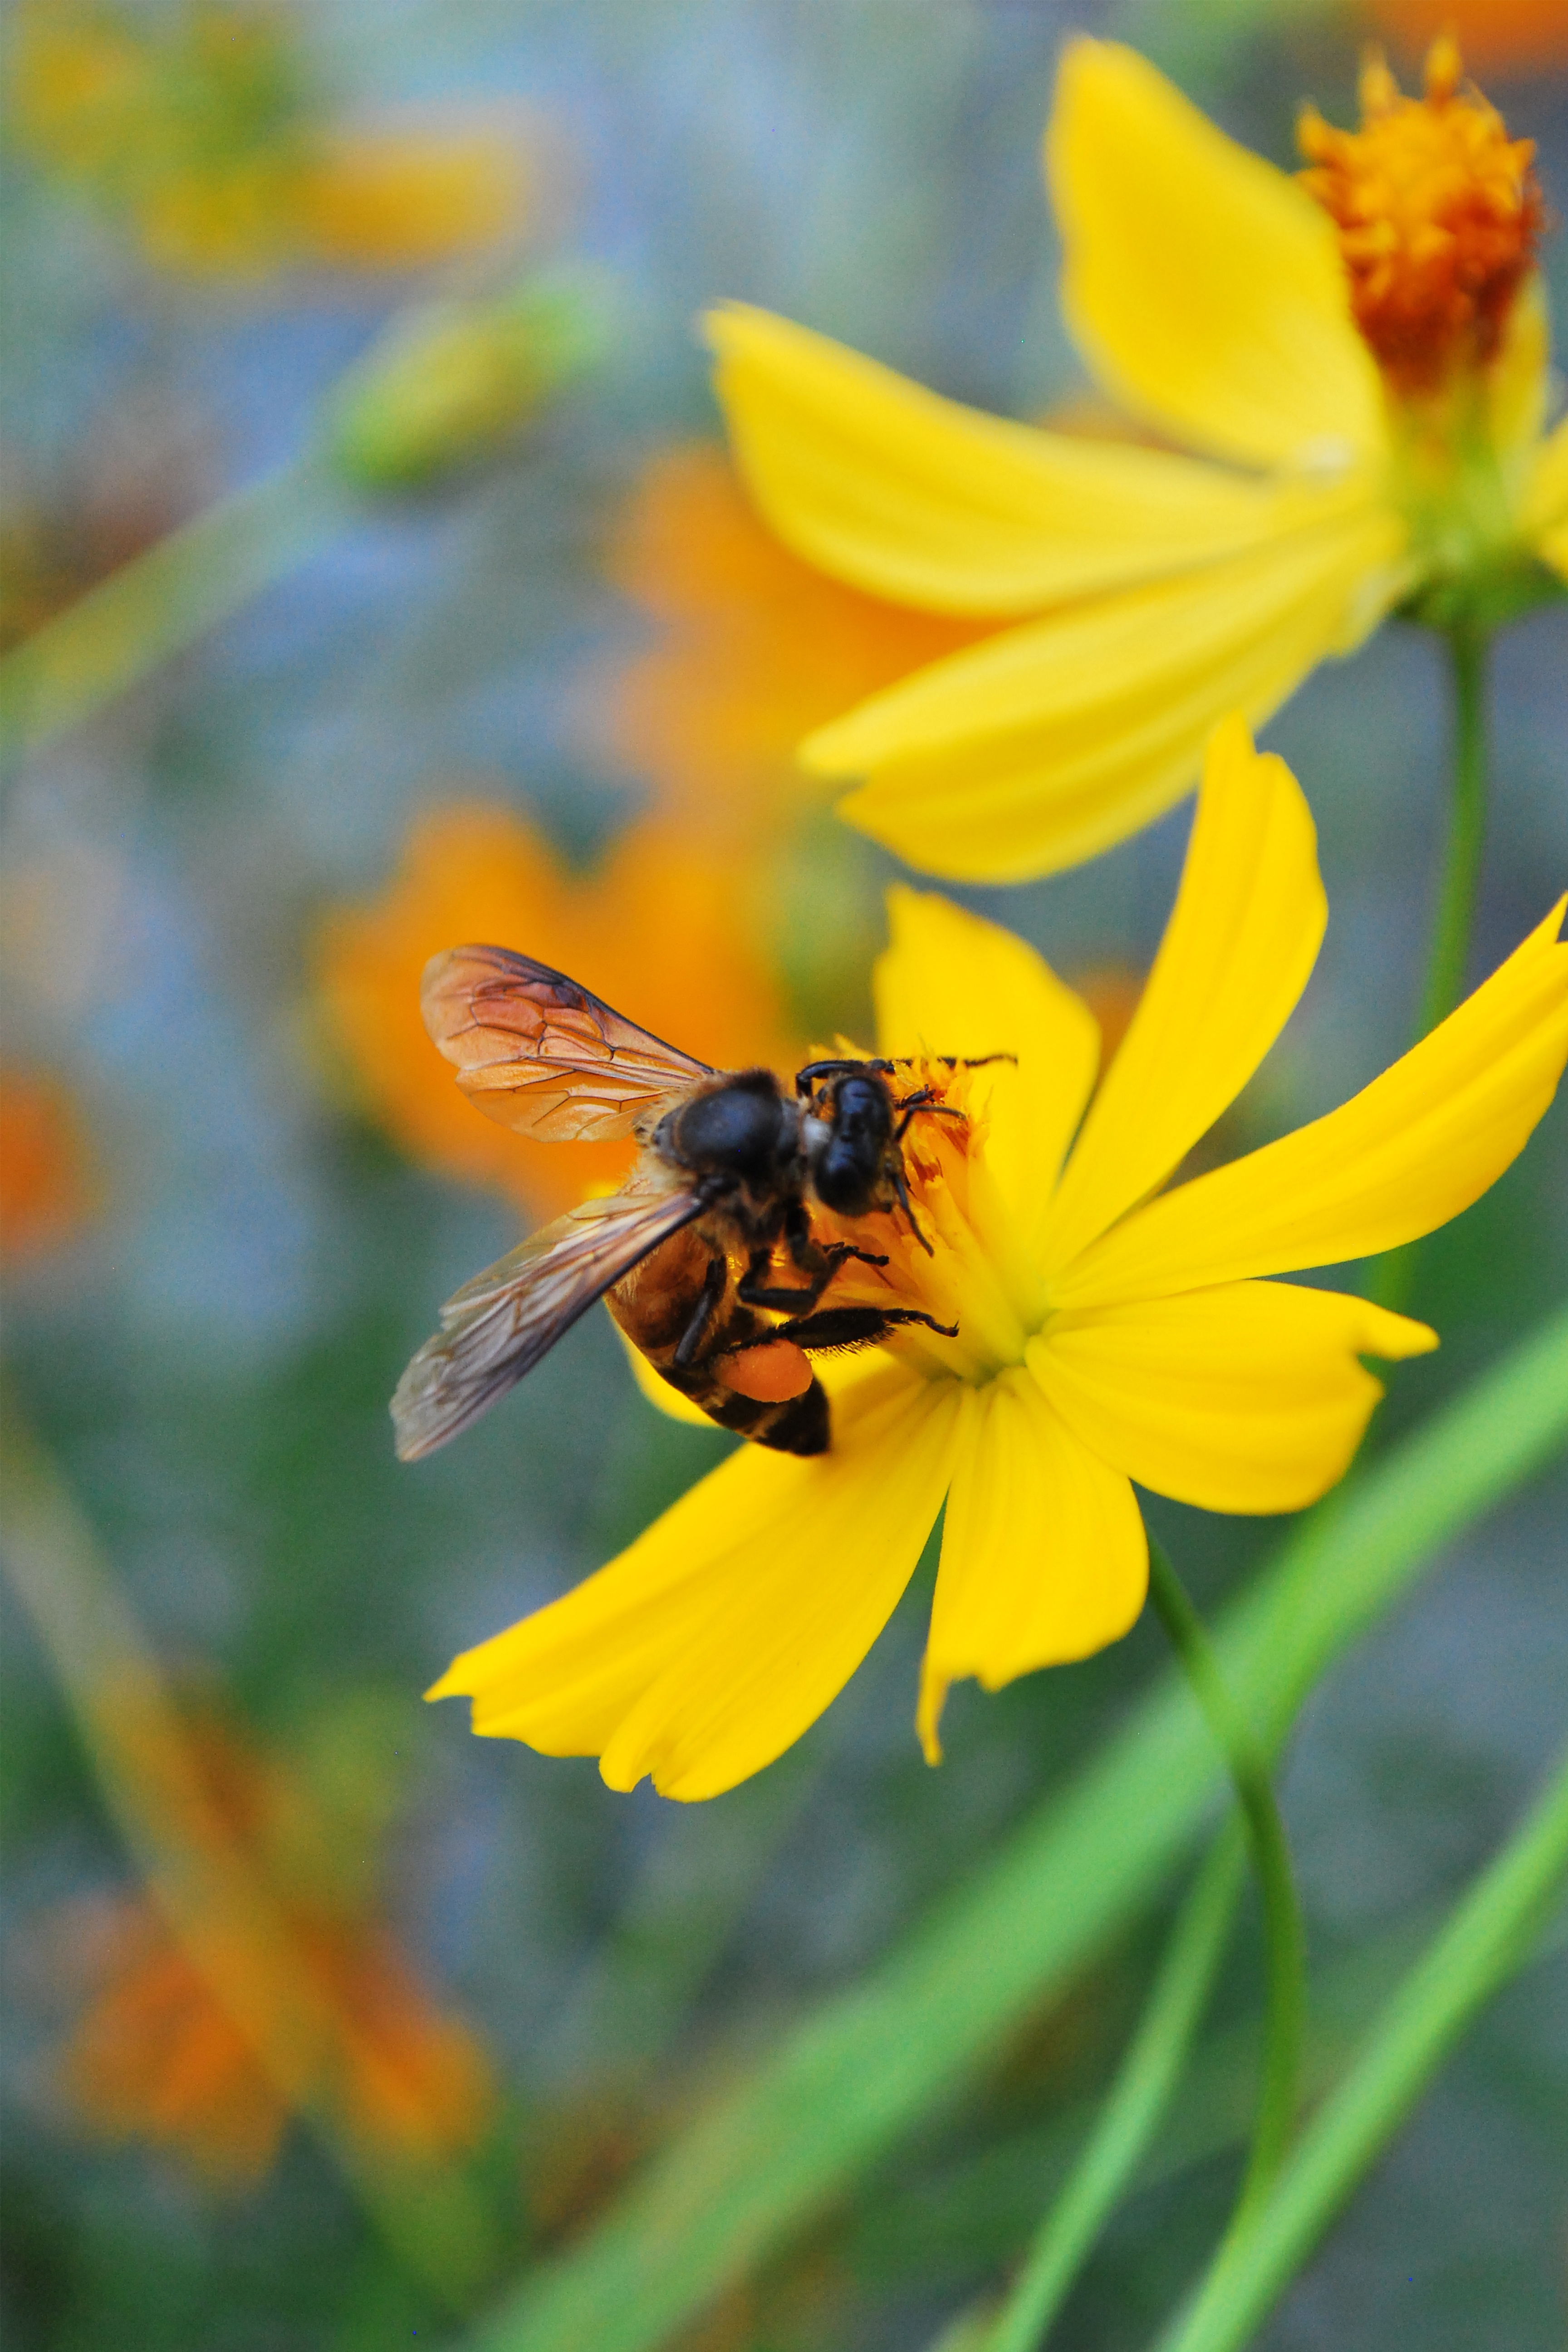
nature, plant, photography, meadow, flower, petal, pollen, insect, botany, yellow, flora, fauna, invertebrate, wildflower, flowers, close up, bee, yellow flowers, nectar, macro photography, flowering plant, honey bee, cosmos flowers, land plant, membrane winged insect